C. Douglas Dillon

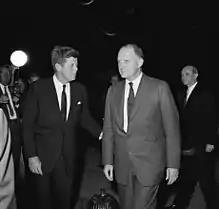
Dillon and Kennedy in August 1961. Dillon had just returned from the conference in Uruguay in which the Alliance for Progress was formalized, and where Dillon had discussions with Che Guevara.

Dillon supervised the development of a reform package. He made a case before Congress to withhold taxes on interest and dividend income. The goal was to combat widespread tax evasion. Additionally, he advocated for the closure of loopholes utilized by foreign "tax haven" corporations and businessmen who deducted entertainment expenses. Although Congress rejected most of the administration's reform program during the summer of 1962, Dillon nevertheless endorsed the final package because it included a 7 percent investment tax credit.